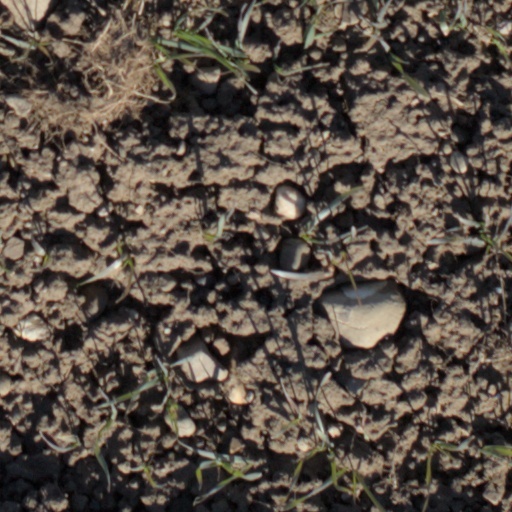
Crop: wheat